John S. McGroarty

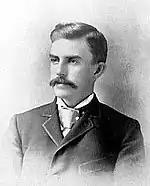
McGroarty in 1893

McGroarty moved to Montana and held an executive position with the Anaconda Copper Mining Company at Butte and Anaconda from 1896 to 1901. Afterward, he moved to Los Angeles, California in 1901 and worked as a journalist. In 1909, McGroarty edited a "Los Angeles Times" centenary edition of Lincoln's birth with an introspective on black people in Los Angeles. He became a "beloved figure in black Los Angeles" for his broad-minded views.